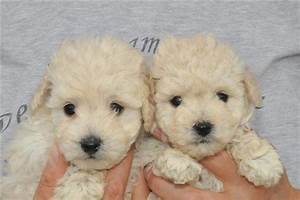
Label: dog